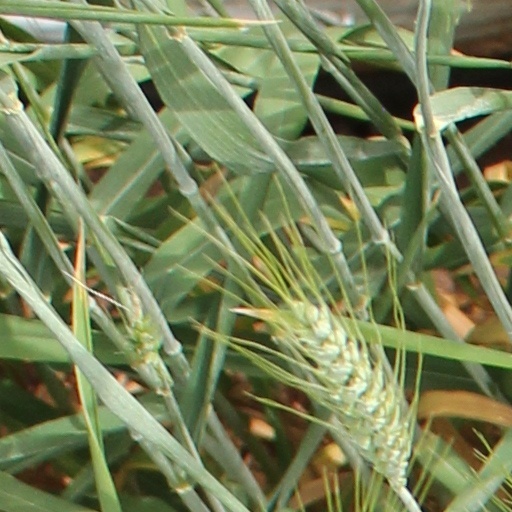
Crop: wheat